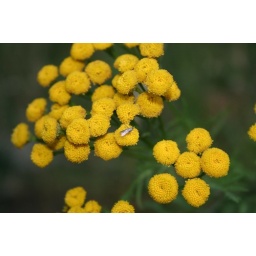
The flowers of this plant in the Washington / Oregon area are open.